Patrick Tonyn

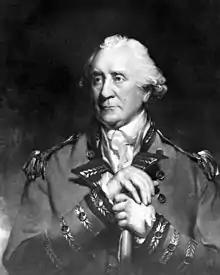

General Patrick George Tonyn (1725 – 30 December 1804) was a British Army officer and colonial administrator who served as the governor of East Florida from 1774 to 1784. His governorship lasted the span of the American Revolutionary War, with East Florida being a Loyalist stronghold during the conflict.